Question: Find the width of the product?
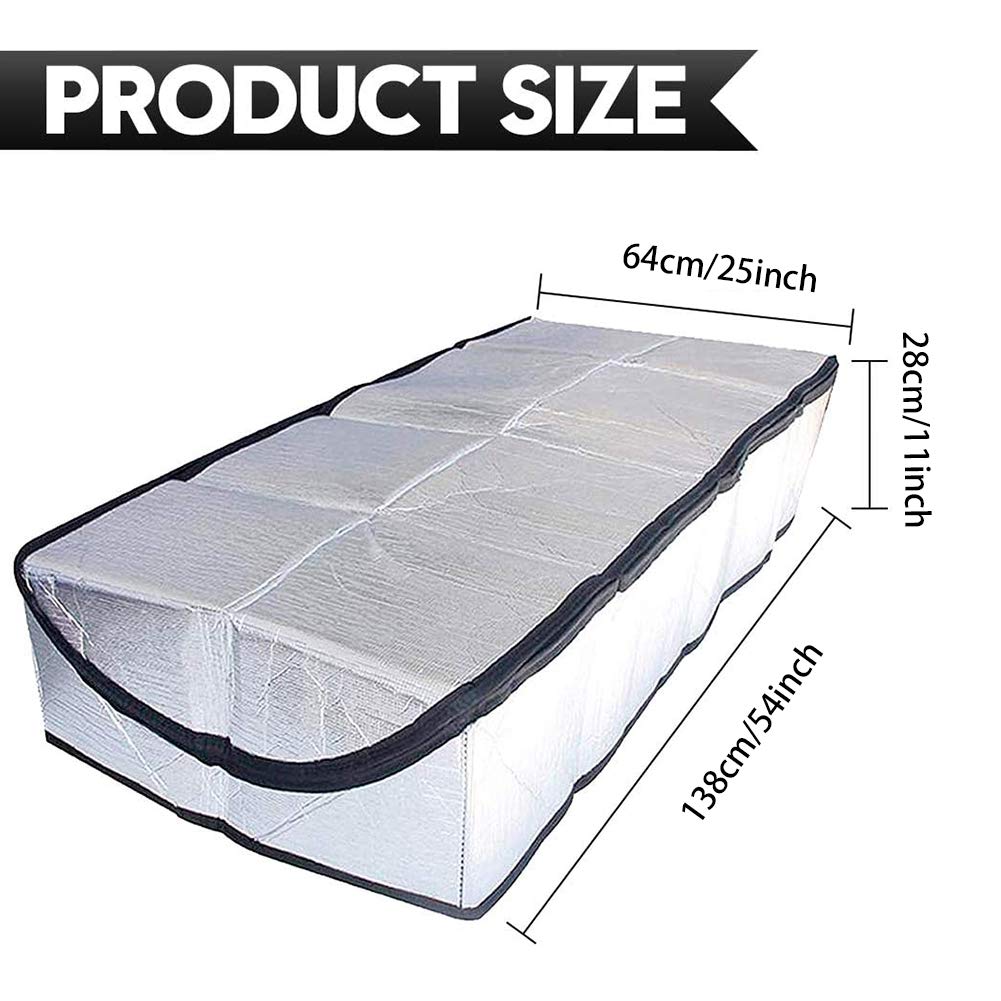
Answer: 64.0 centimetre